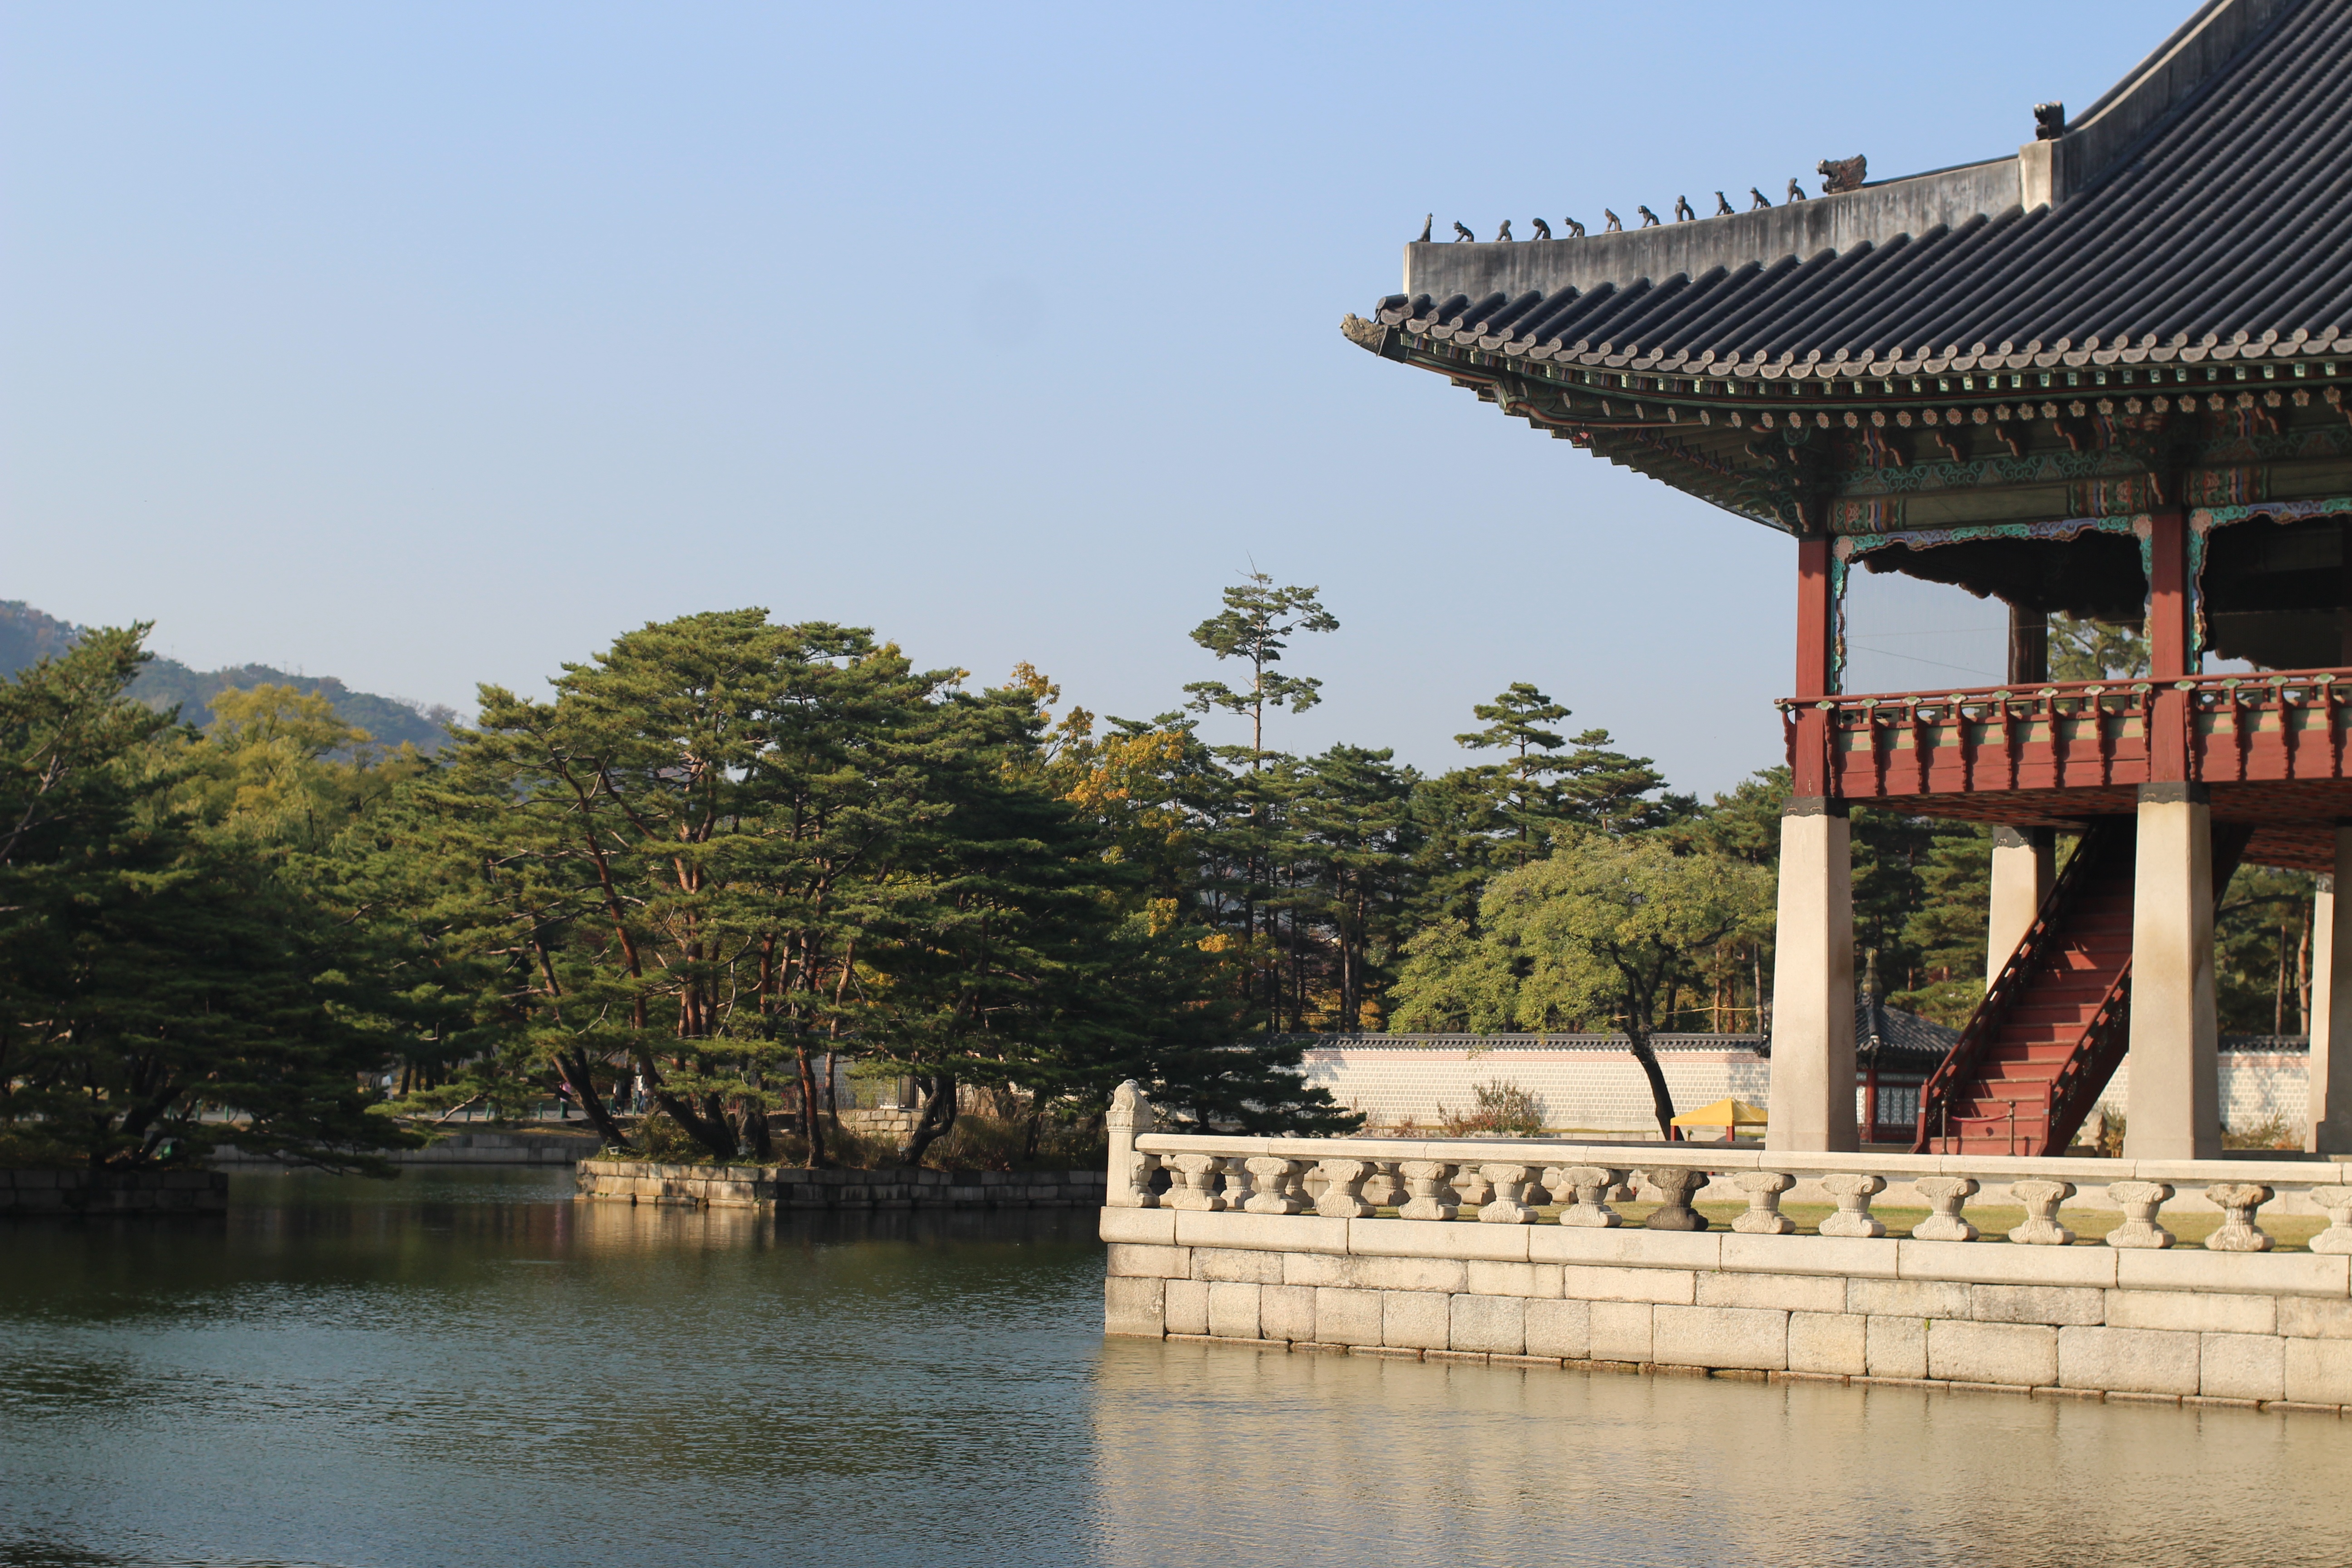
palace, river, vacation, travel, construction, autumn, landmark, tourism, mono, temple, shrine, palaces, forbidden city, korean, old fashioned, republic of korea, old school, roof tile, korea culture, glyph, cultural property, insa dong, gyeongbok palace, shinto shrine, traditional houses